Royal Hospital Chelsea

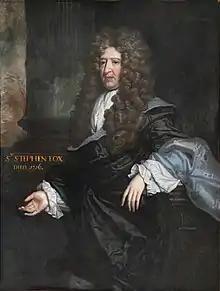
Sir Stephen Fox (1627–1716), the inspiration behind the founding of the hospital, and a generous benefactor. Portrait by John James Baker, collection of the Royal Hospital Chelsea

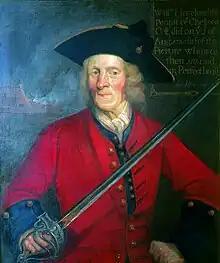
Sergeant William Hiseland, [1620–1732] an English Civil War cavalier and one of the first pensioners to be admitted to the Royal Hospital in London

King Charles II founded the Royal Hospital as a retreat for veterans in 1682. The initiative is said to have come from Nell Gwyn according to Peter Cunningham's "The Story of Nell Gwyn" [1851]. The tradition was perpetuated when her portrait was used as a sign for a public house in Grosvenor Row (a thoroughfare which disappeared in the 19th century). The provision of a hostel rather than the payment of pensions was inspired by Les Invalides in Paris. The site for the Royal Hospital was an area of Chelsea, London which held an incomplete building "Chelsey College", a theological college James I founded in 1609.